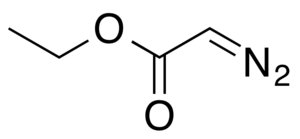
Le diazoacétate d'éthyle est un composé organique de la famille des diazo c'est-à-dire qui porte la fonction ⁻N=N⁺= éminemment instable. Il est un des rares composés diazo commercialement disponible car la fonction ester le stabilise par délocalisation électronique via le tautomère ⁻O-COEt=CH-N⁺≡N.